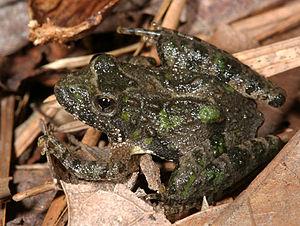
Acris crepitans est une espèce d'amphibien de la famille des Hylidae. Elle a pour nom vernaculaire en français rainette grillon ou plus précisément rainette grillon boréale ou rainette grillon du nord. Contrairement à d'autres rainettes, cette espèce n'est pas arboricole.